British School at Rome

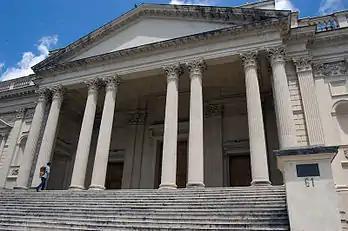
The British School at Rome, designed by Sir Edwin Lutyens

The British School at Rome (BSR) is a British interdisciplinary research centre supporting the arts, humanities and architecture established in Rome. Historical and archaeological study are at the core of its activities.